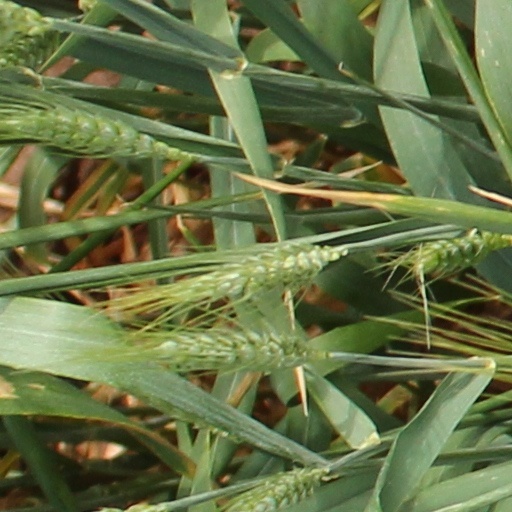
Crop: wheat